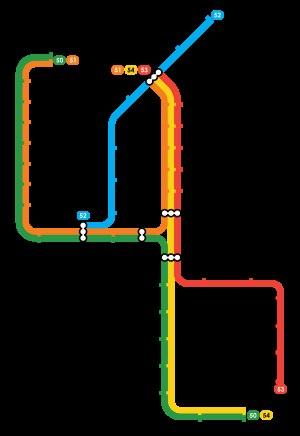
Cet article recense les stations en service du métro d'Amsterdam. Elles sont recensées en fonction de la ligne à laquelle elles dépendent :